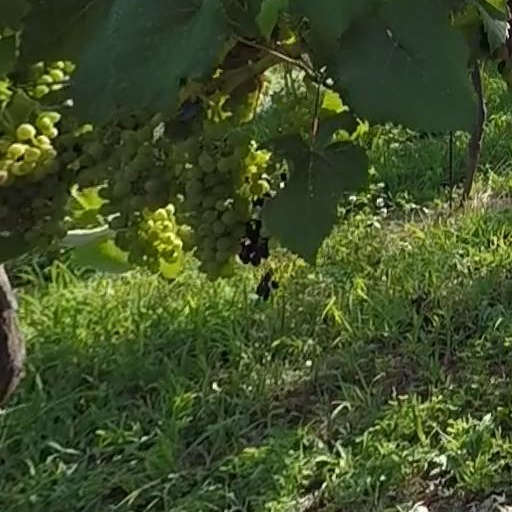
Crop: grape